Anagyrus

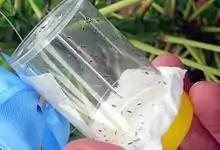
A vial containing "A. lopezi", at a release ceremony organised and hosted by the Thai Department of Agriculture in the country's northeastern Khon Kaen province. The wasp is being used to help control cassava mealybug outbreaks in the country.

Anagyrus is a large genus of parasitic wasps from the family Encyrtidae. "Anagyrus" is distributed throughout the world. A subgenus of "Anagyrus" is known as "Nesoanagyrus" (Beardsley 1969)